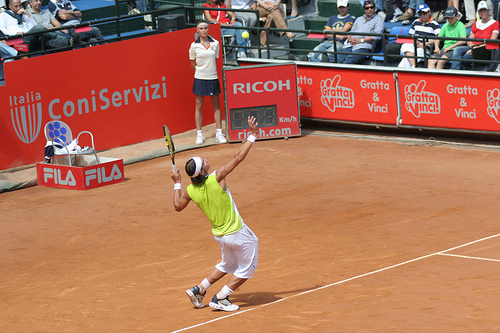
một nam vận động viên tennis đang tung quả bóng lên cao để phát bóng